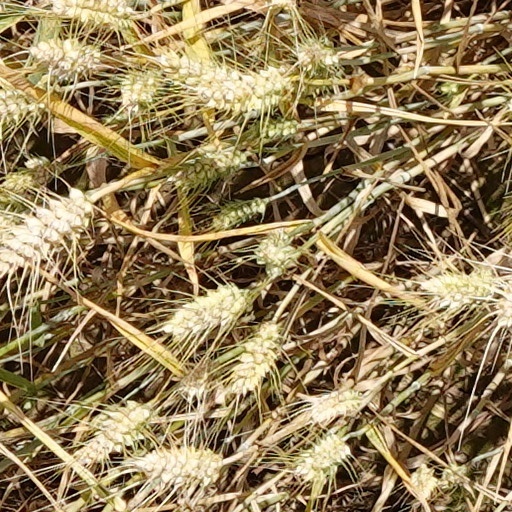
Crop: wheat